Gerd Zimmermann (speed skater)

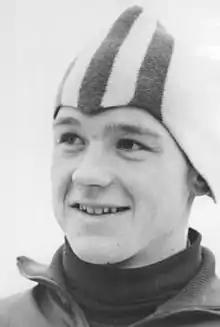
Zimmermann in 1964

Gerhard "Gerd" Zimmermann (born 23 September 1942) is a retired German speed skater. He competed at the 1964, 1968 and 1972 Winter Olympics in the 500, 1500, 5000 and 1000 m distances (eight events in total), for Germany and then for West Germany. His best achievements were seventh and eighth place in the 10000 m in 1964 and 1972, respectively.